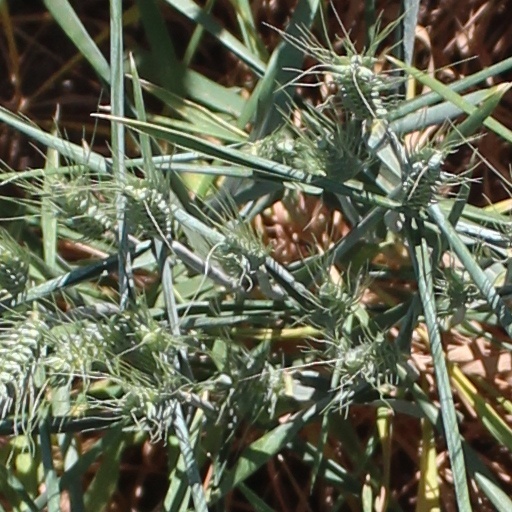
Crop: wheat